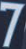
Number: 7